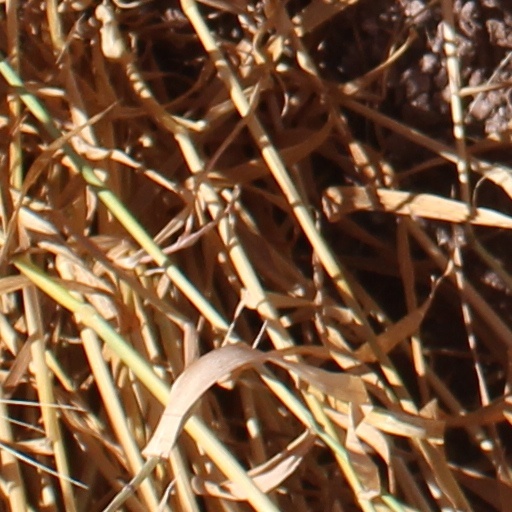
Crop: wheat